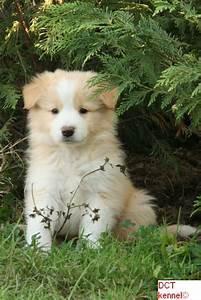
dog